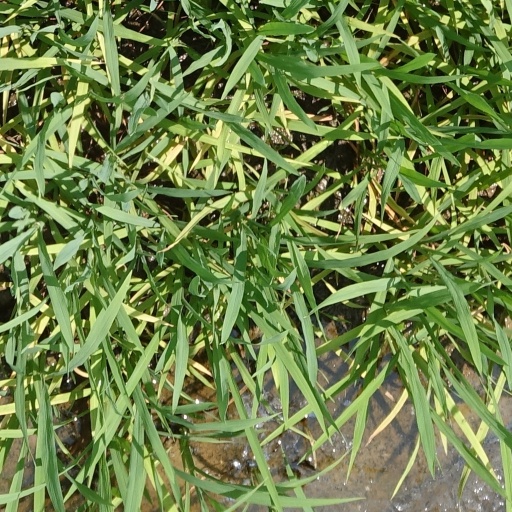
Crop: rice